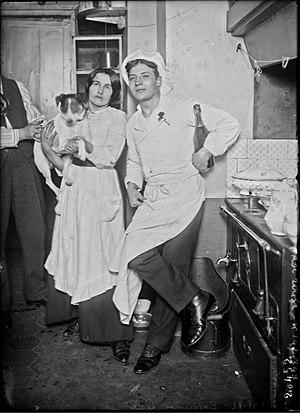
Le 11 mai 1912, le boxeur français Charles Ledoux se tient debout, bouteille à la main, à côté d'une femme portant un chien.
Charles Ledoux est un boxeur français né le 27 octobre 1882 à Pougues-les-Eaux dans la Nièvre et mort le 21 mai 1967. Champion de France et d'Europe en poids coqs et en poids plumes, il est l'un des premiers boxeurs professionnels français à combattre à l'étranger. Détendeur du record de victoires obtenues avant la limite, il est membre de l'International Boxing Hall of Fame depuis 2014.